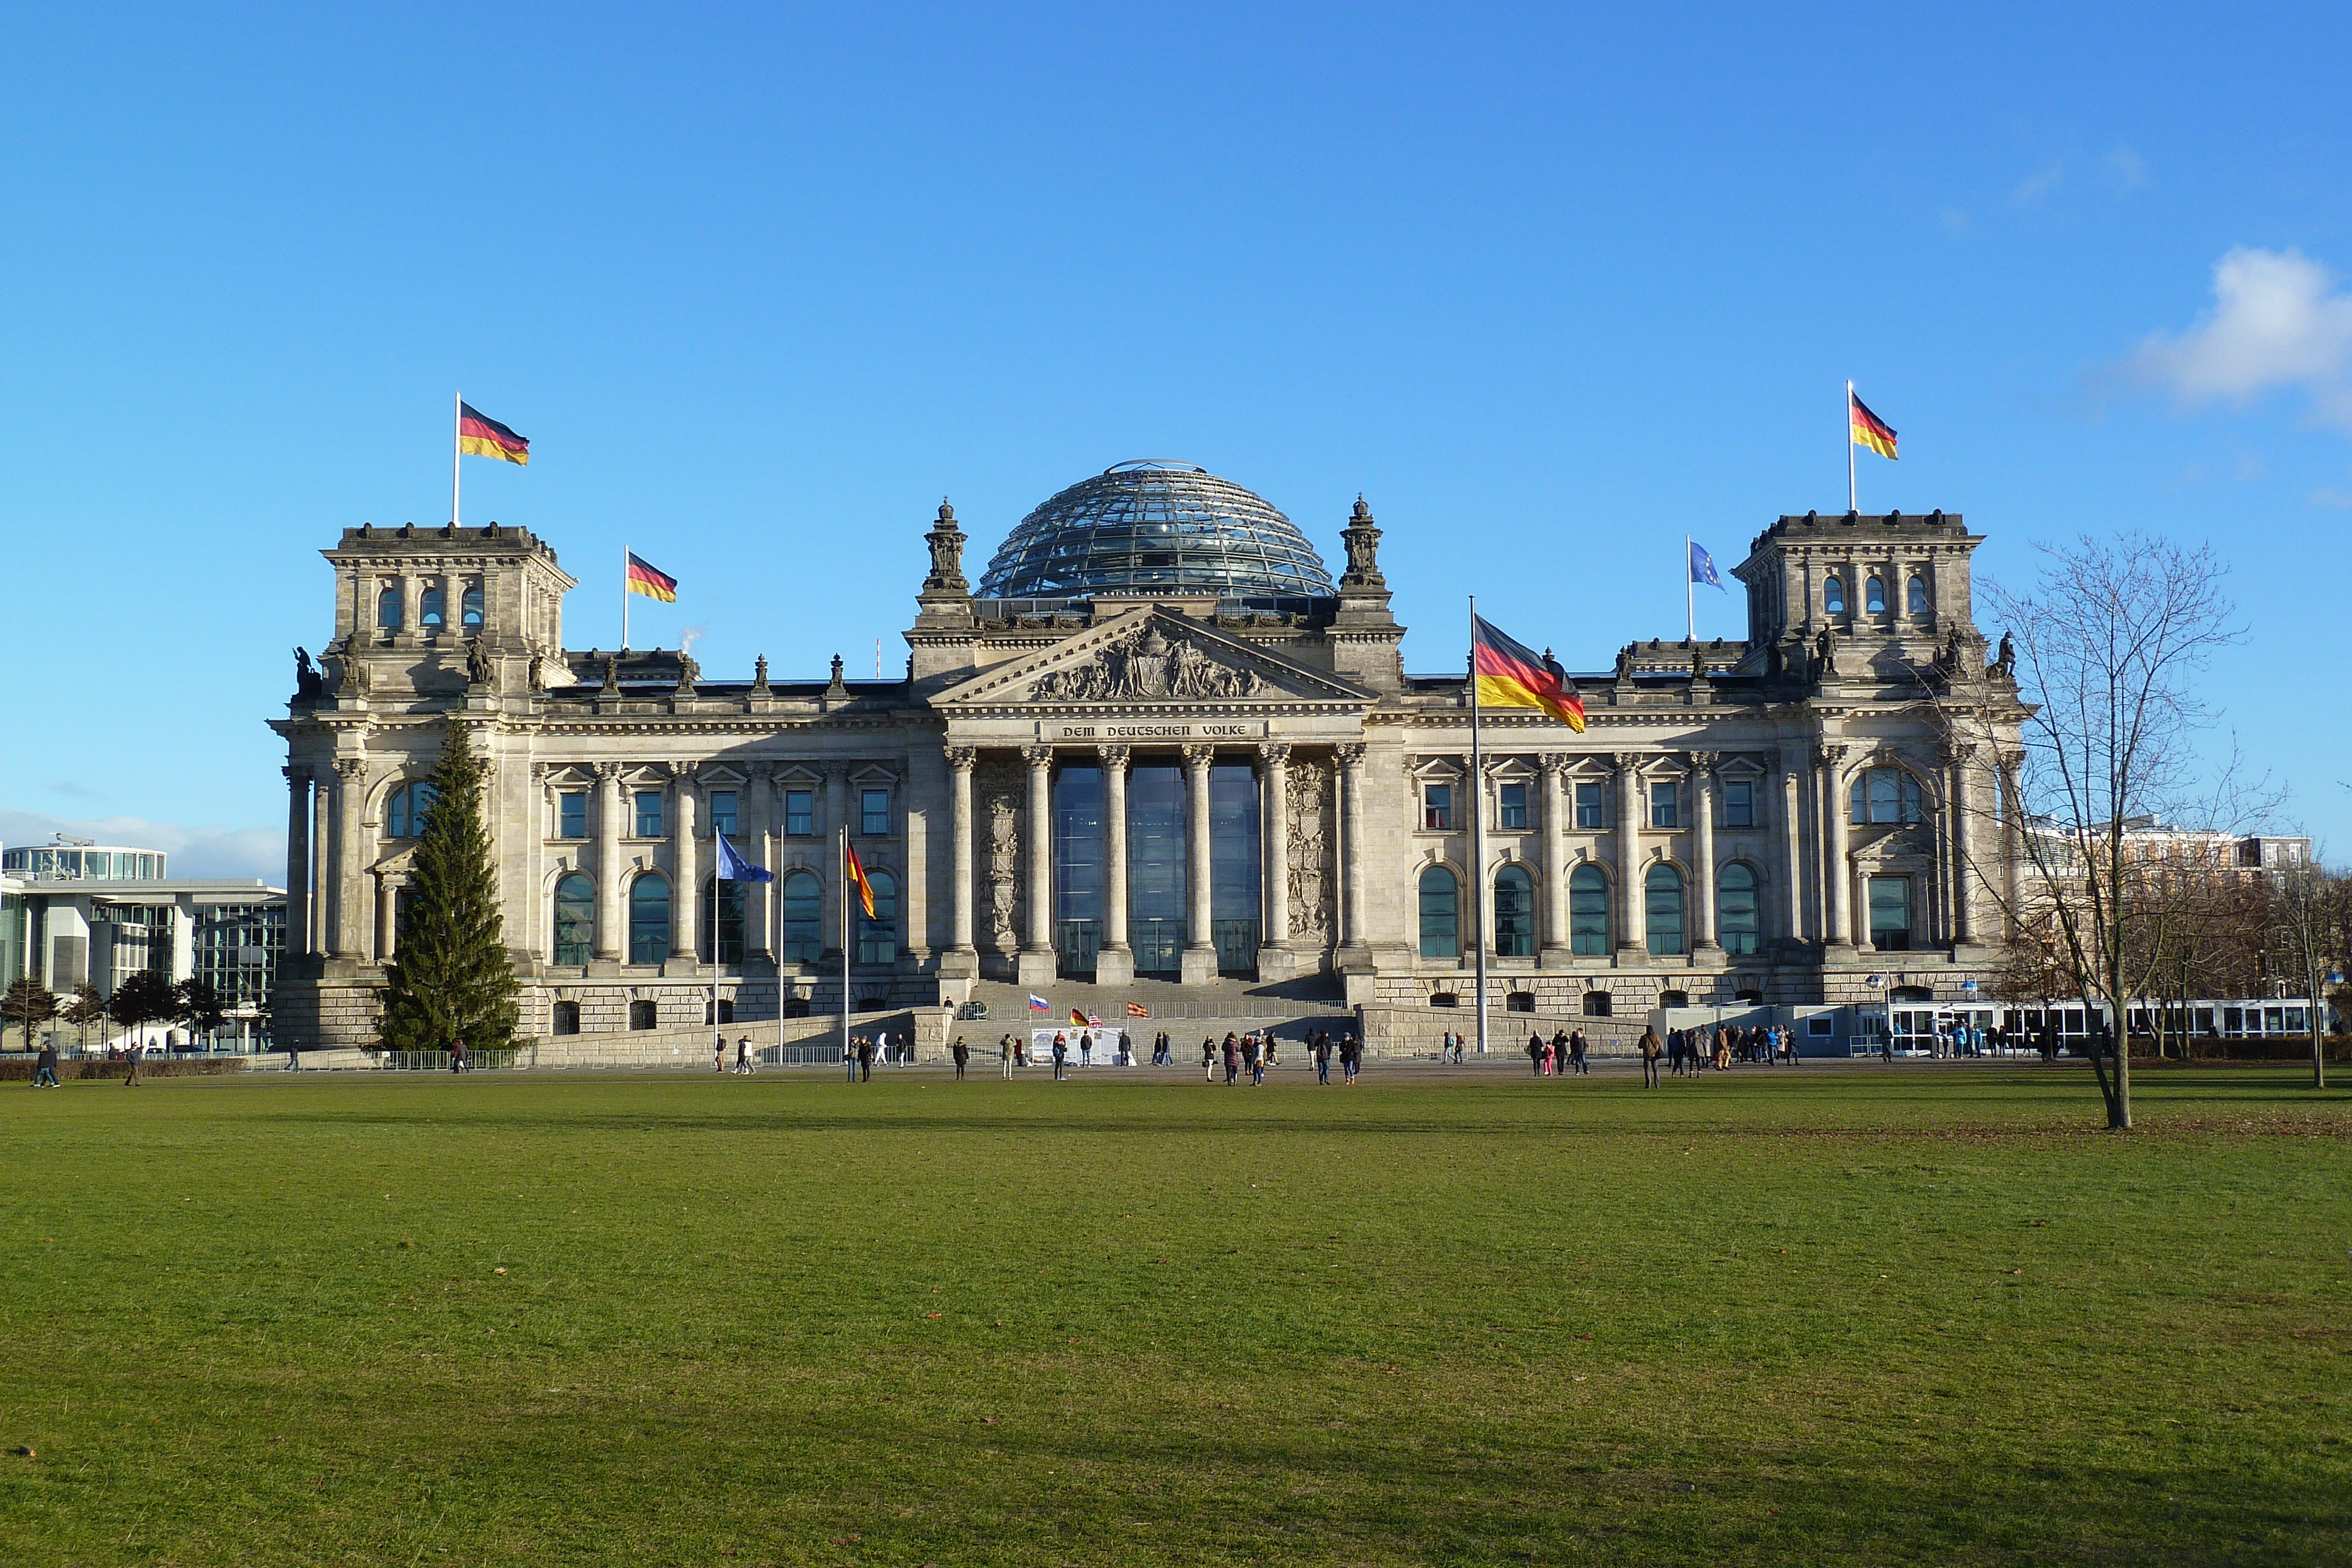
building, chateau, palace, landmark, place of worship, places of interest, capital, germany, berlin, tourist attraction, estate, stately home, reichstag building